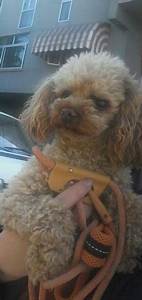
Label: dog